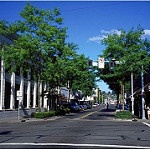
Label: street